Ansu Sesay

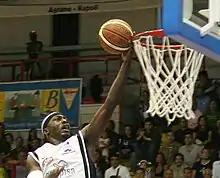
Sesay playing for Eldo Napoli

Ansu Martin Sesay Jr. (born July 29, 1976) is an American former professional basketball player.